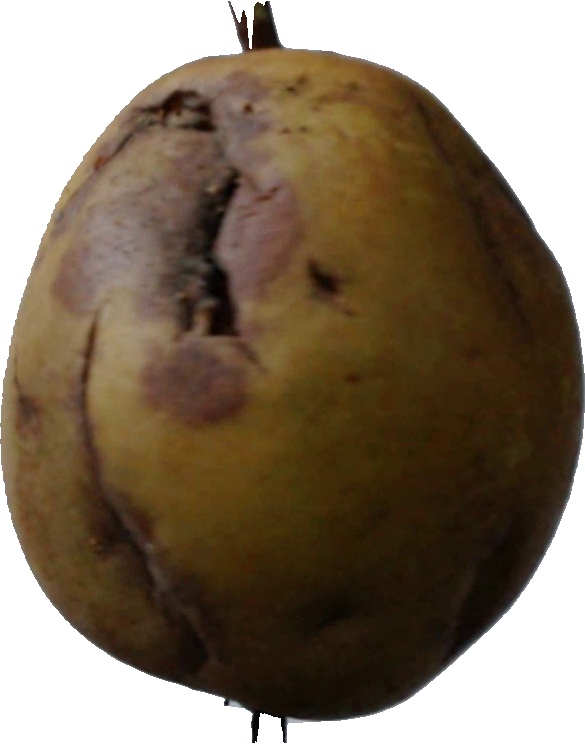
Label: pear_3